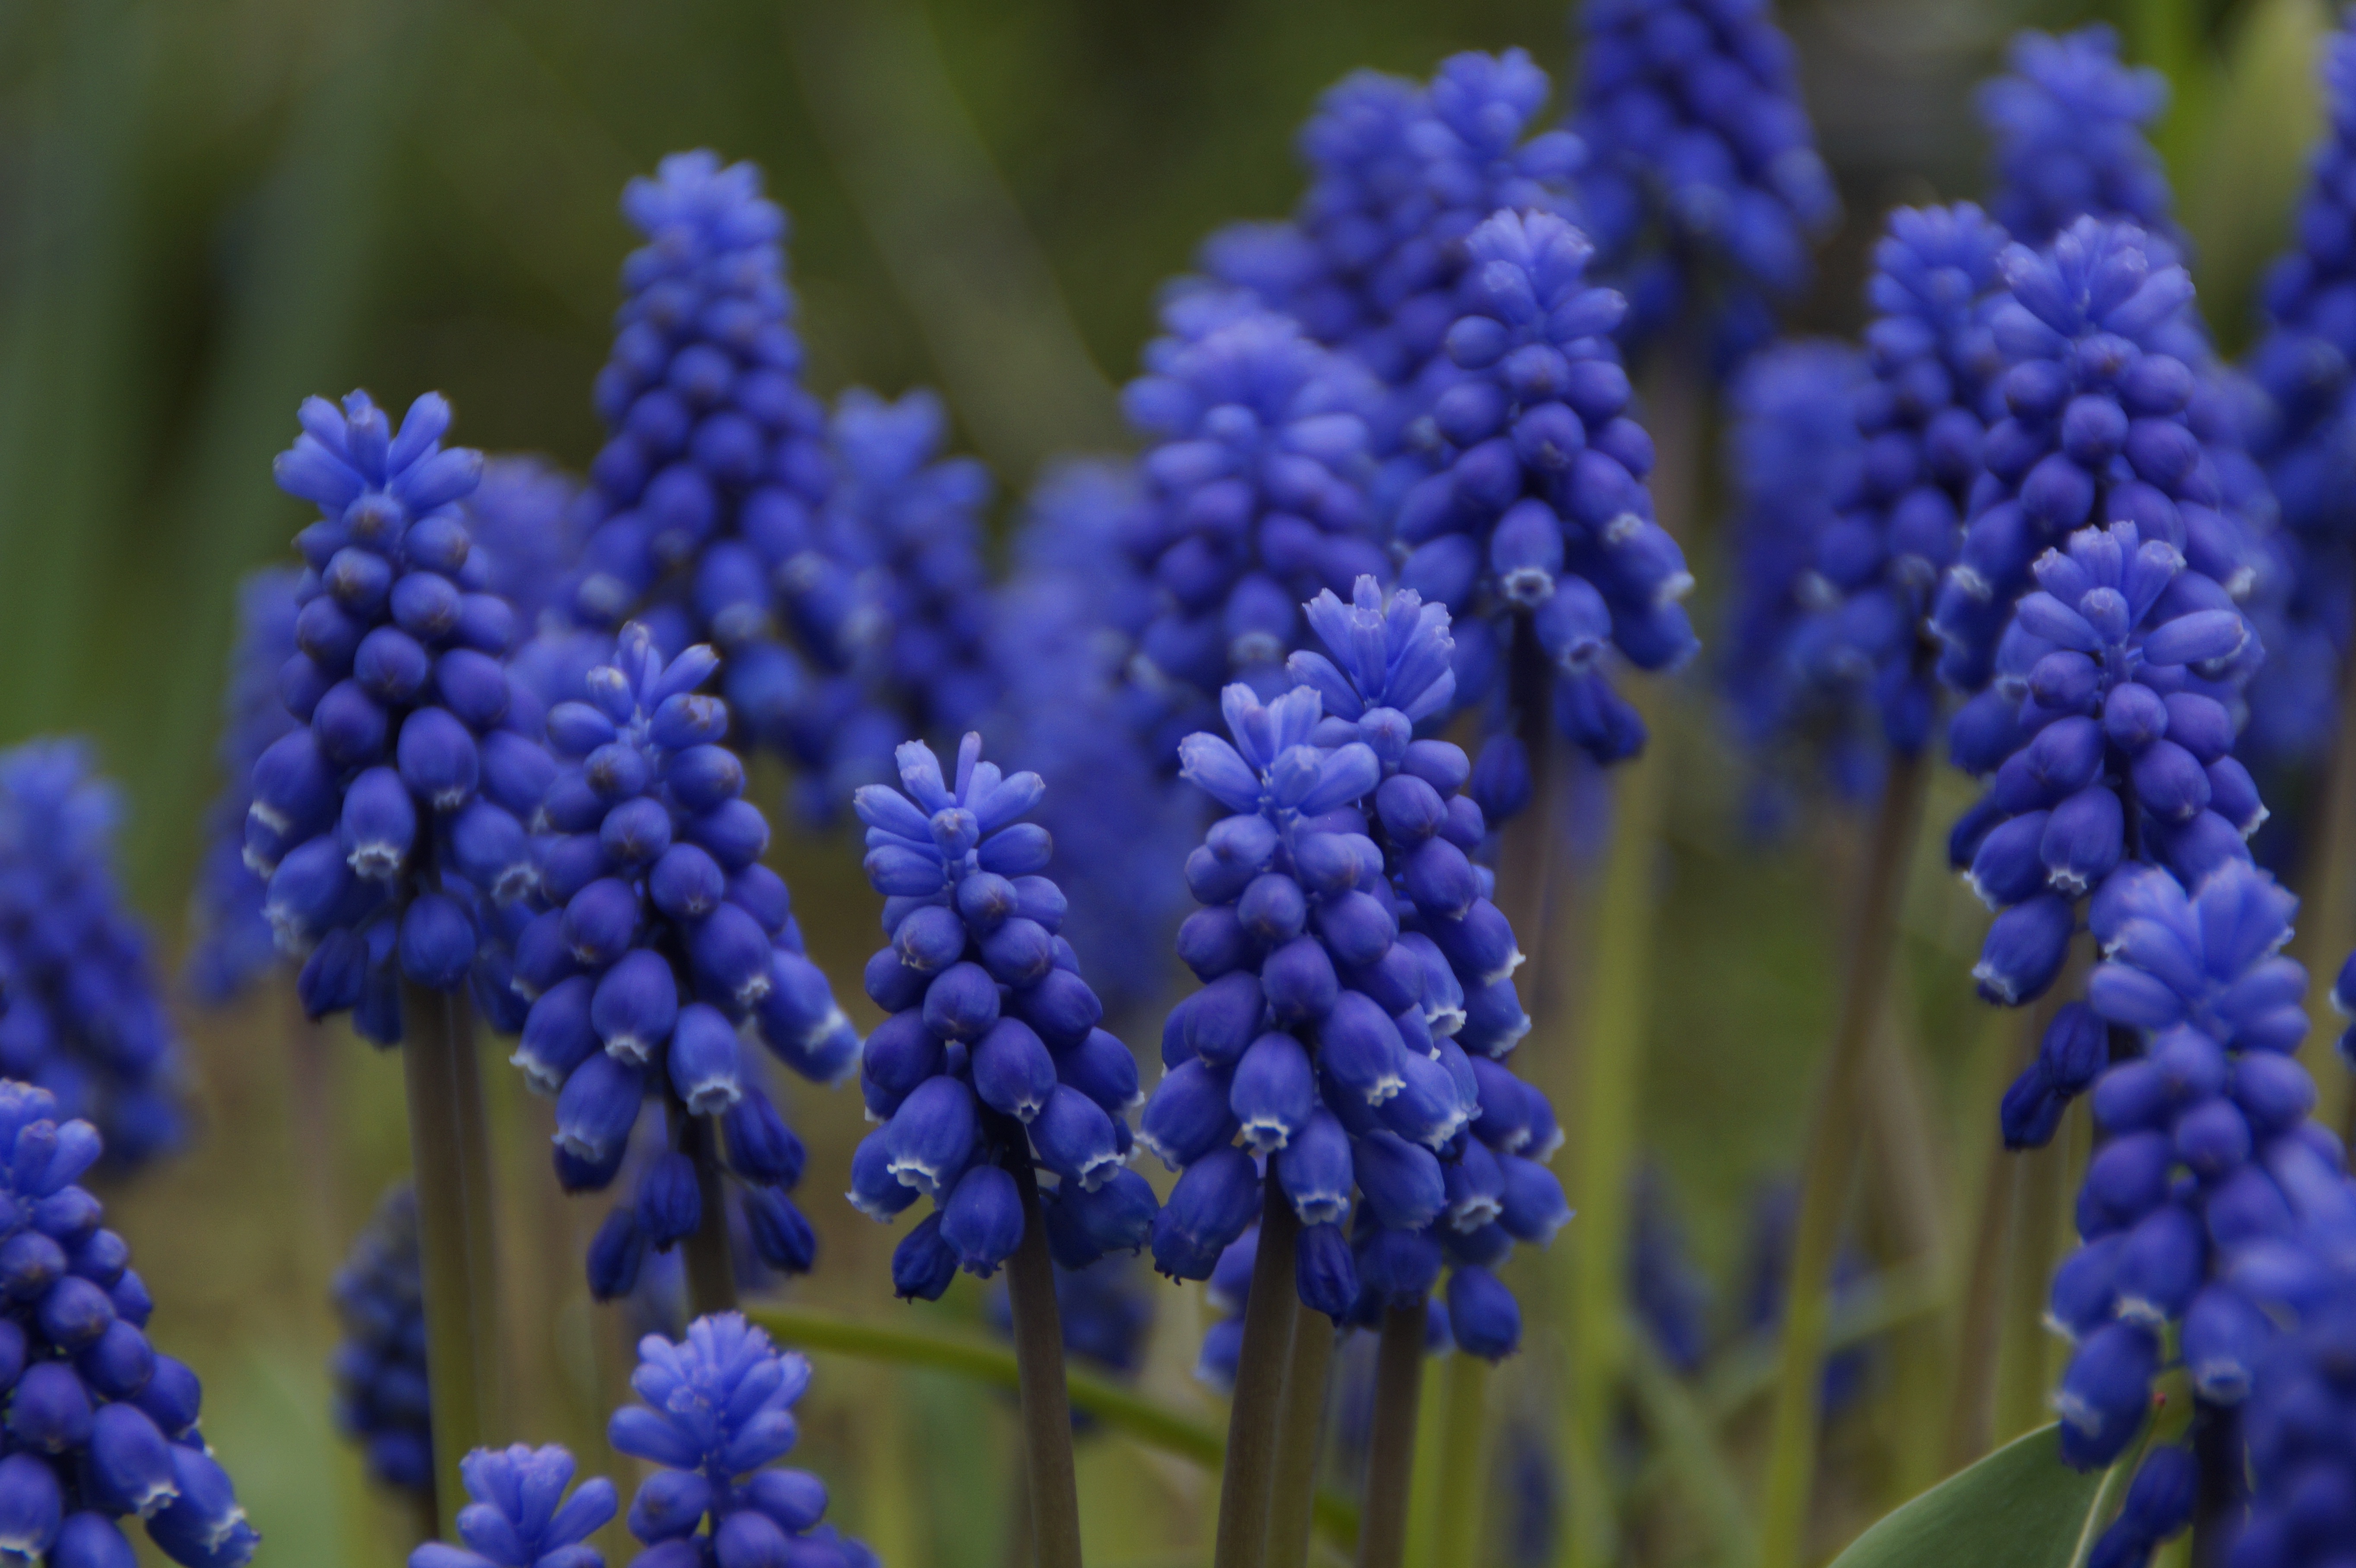
nature, plant, flower, bloom, spring, botany, blue, garden, close, flora, lavender, flowers, bright, beautiful, hyacinthus, hyacinth, many, fragrance, ornamental plant, fr hlingsanfang, flowering plant, inflorescences, grape hyacinth, traubenf rmige inflorescences, very fragrant, land plant, english lavender, garden hyacinth